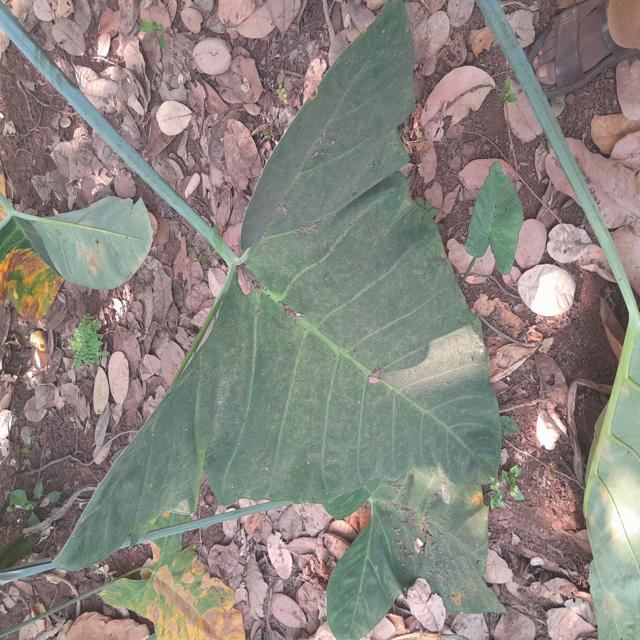
Label: Healthy